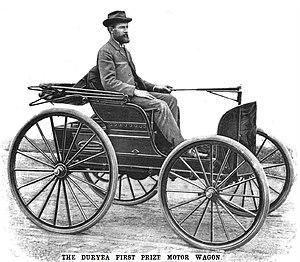
James Franklin Duryea, dit Frank Duryea, né le 8 octobre 1869 à Washburn et mort le 15 février 1967 à Saybrook, est un constructeur automobile pionnier de l'industrie automobile américaine et pilote à l'occasion en compétitions.
Le concours du Chicago Times-Herald est l'une des premières courses automobiles aux États-Unis, de Chicago à Evanston, un aller-retour de 87 km, qui eut lieu le 28 novembre 1895.